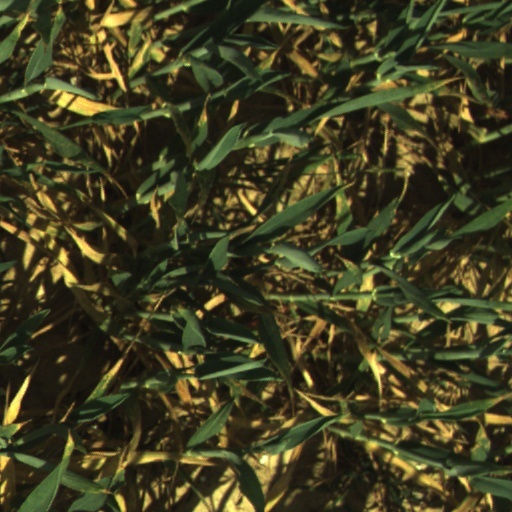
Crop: wheat